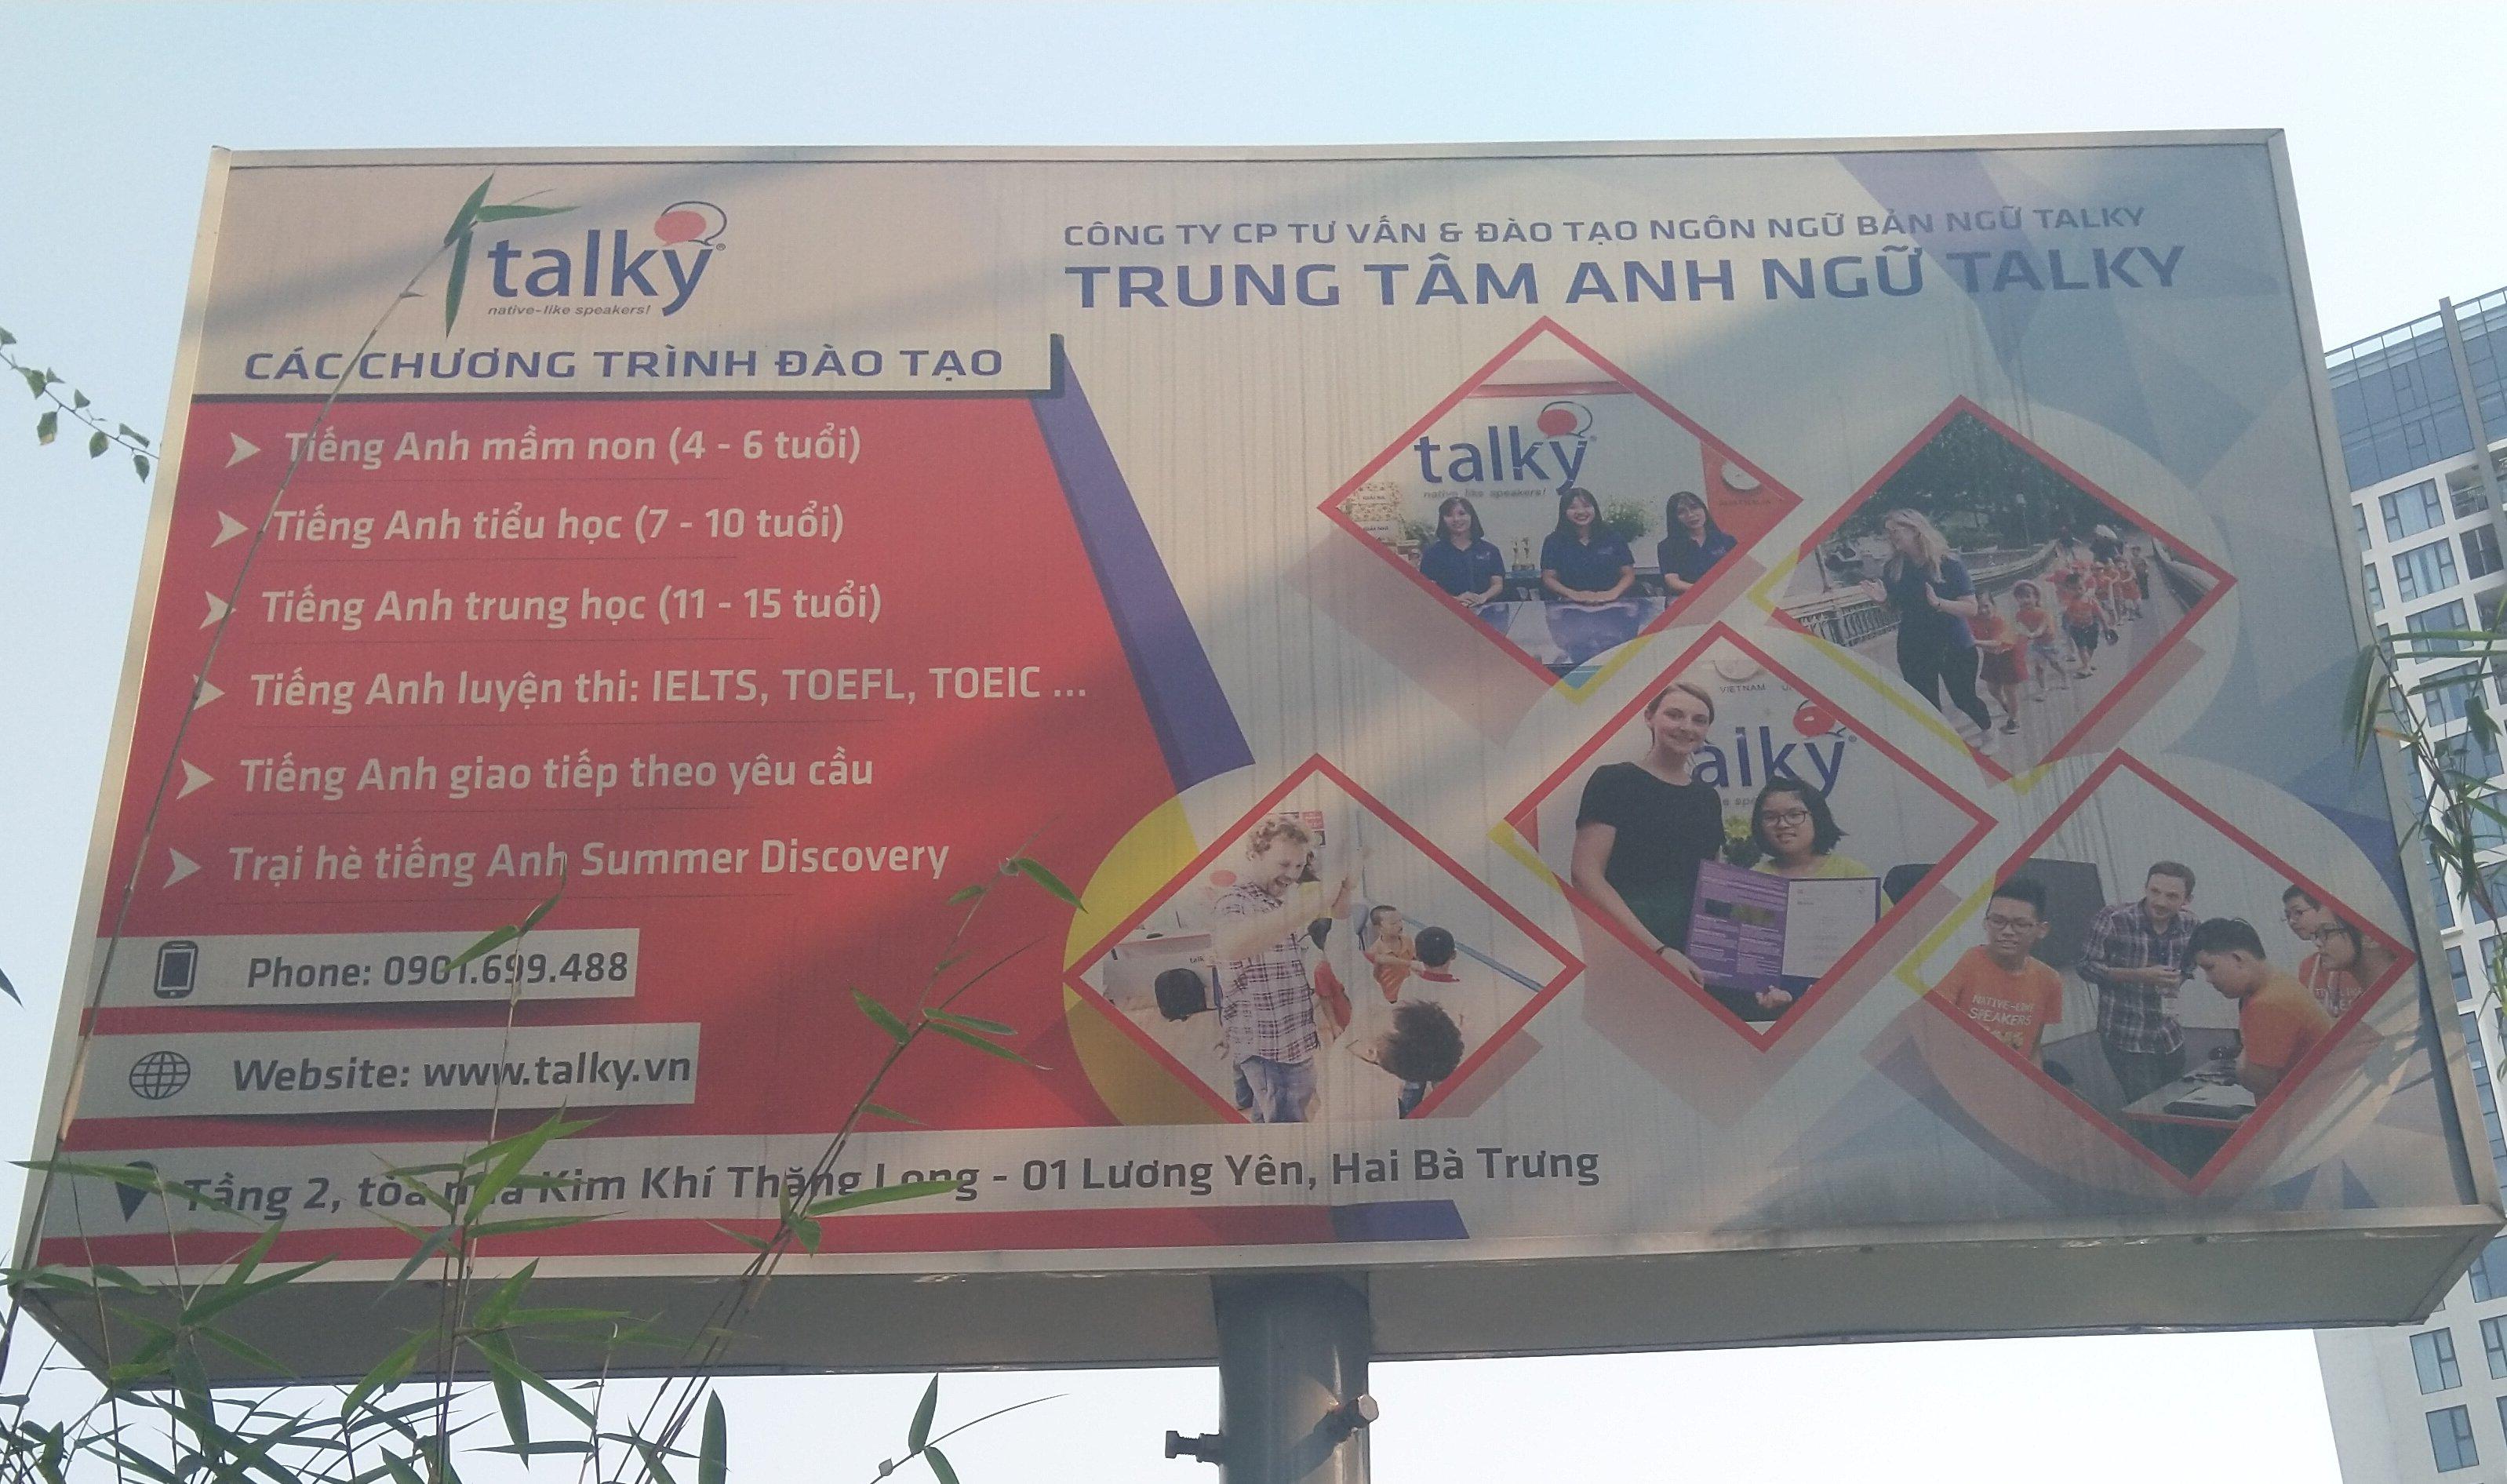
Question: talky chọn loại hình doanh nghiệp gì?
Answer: talky chọn loại hình doanh nghiệp công ty cp